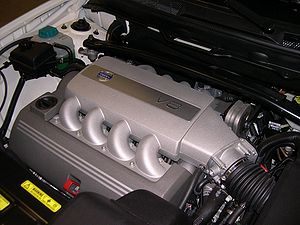
Grenrør (motor)
Udstødningsgrenrøret (mat lysegrå) ses øverst på motorblokken.
På en almindelig forbrændingsmotor, f.eks. i en bil, findes der typisk disse grenrør, forgreningsrør eller samlerør: